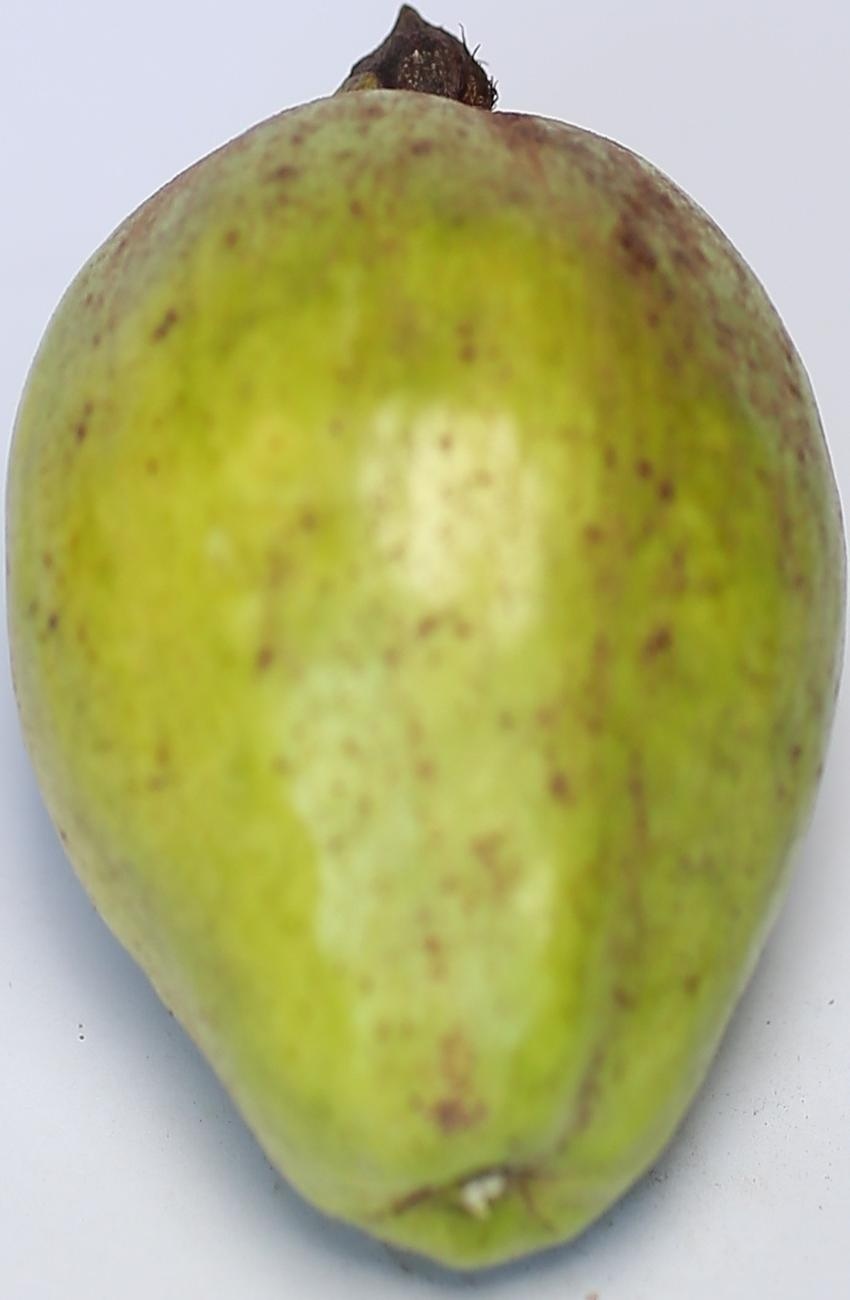
Maturity: green
Variety: thadhrami